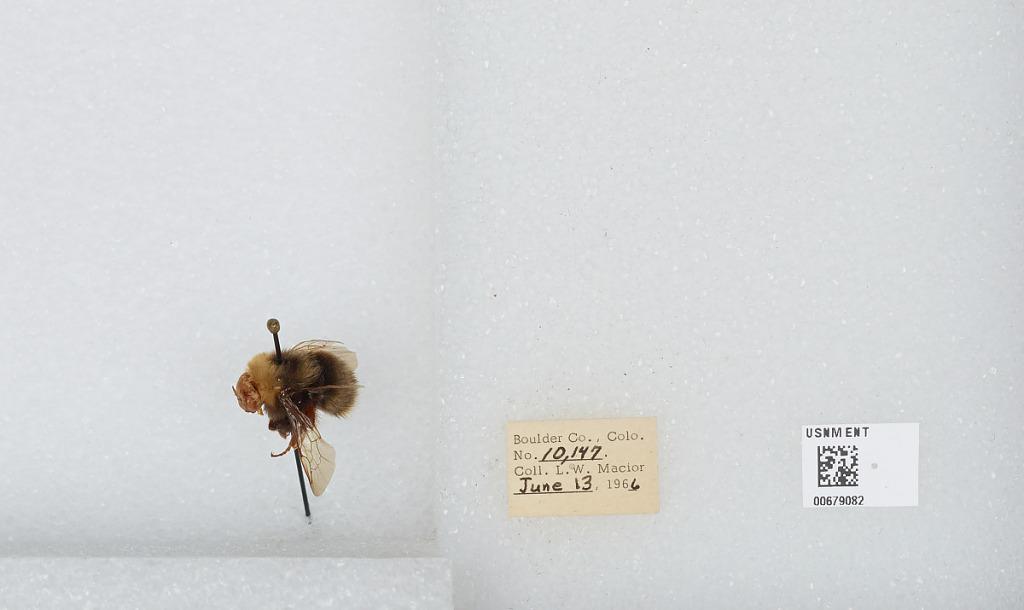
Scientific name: Bombus (Bombus) occidentalis Greene
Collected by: L. Macior
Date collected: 1966-6-13
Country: United States
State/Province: Colorado
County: Boulder
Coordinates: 40.015, -105.27